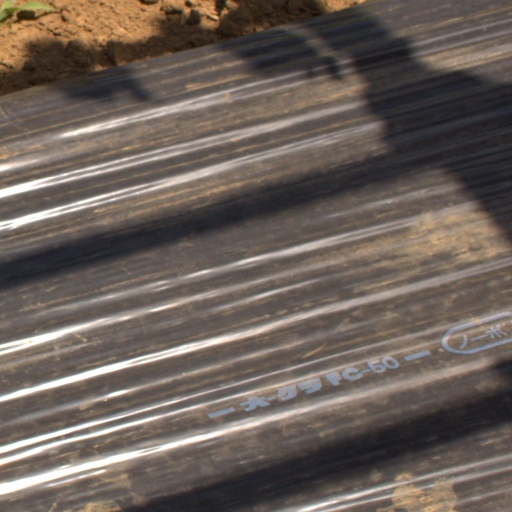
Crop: Jerusalem artichoke